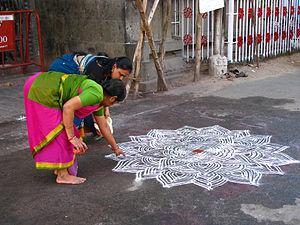
L’article dévoile l’histoire de la peinture en Inde depuis près de 30 000 ans.